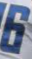
Number: 6